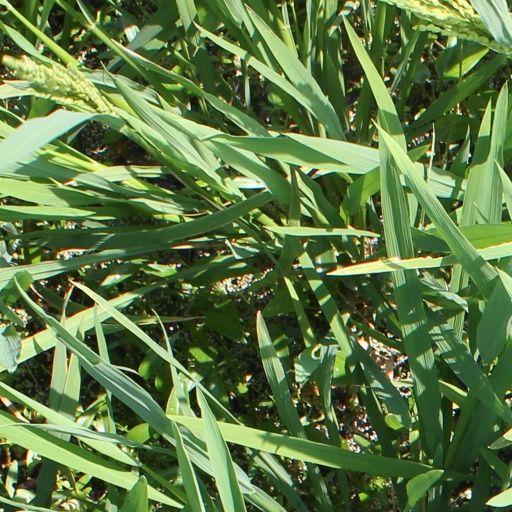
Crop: rice